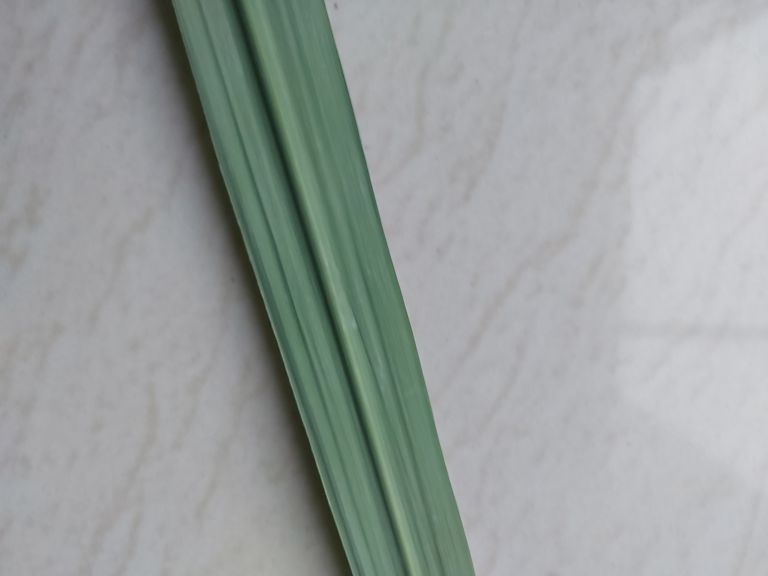
Label: Viral Disease